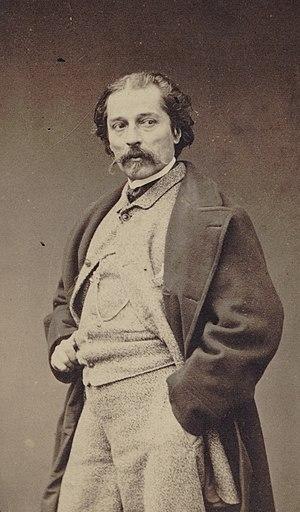
Photographie d'Aimé Millet par Pierre Petit en 1865
Aimé Millet, né le 28 septembre 1819 à Paris, ville où il est mort le 14 janvier 1891, est un sculpteur, médailleur et peintre français.